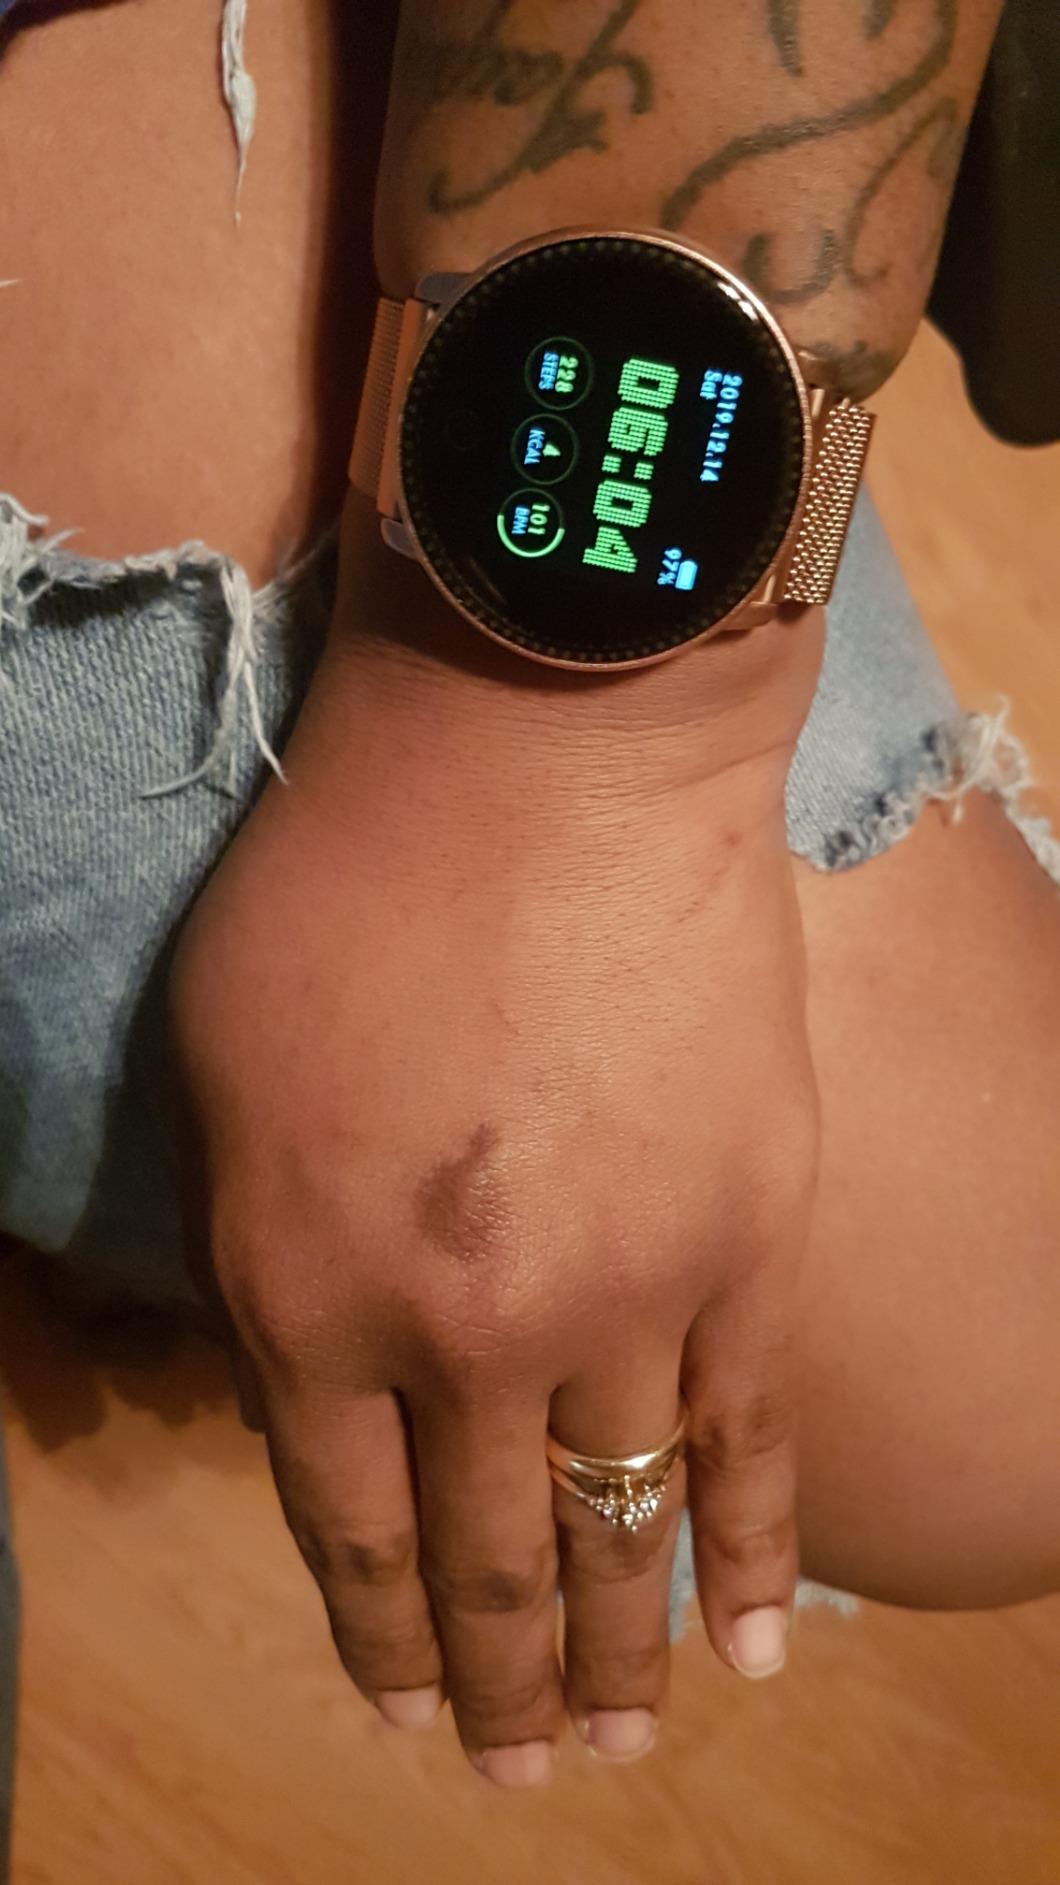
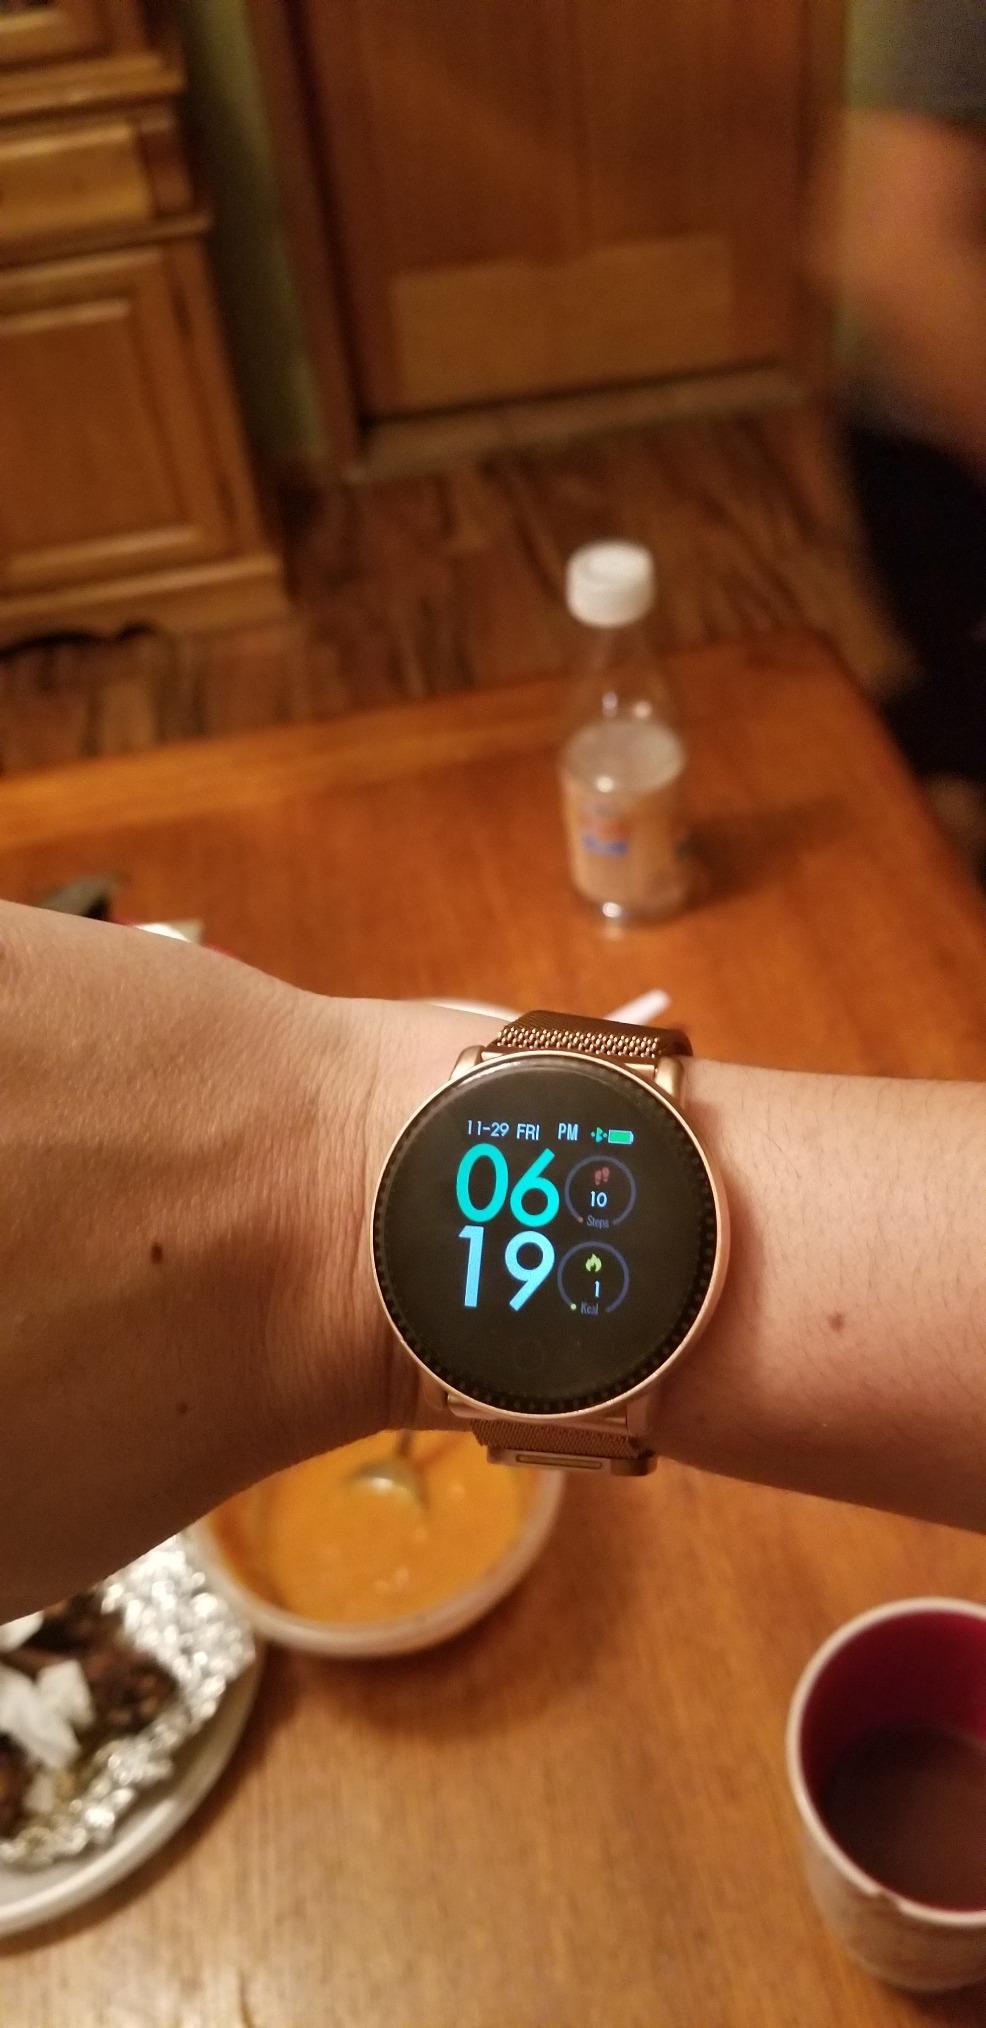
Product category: smartwatch
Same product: yes